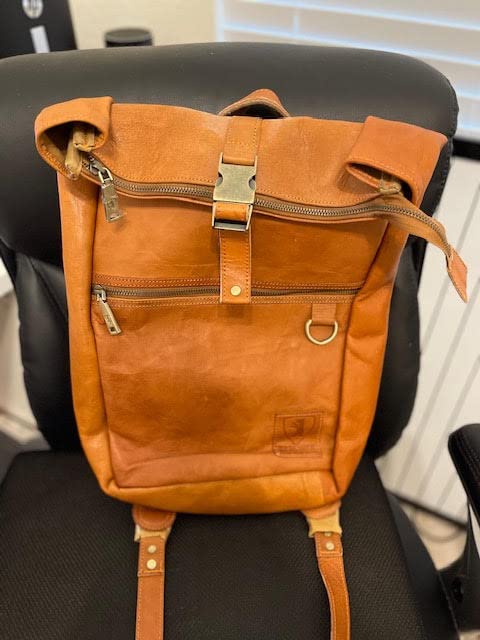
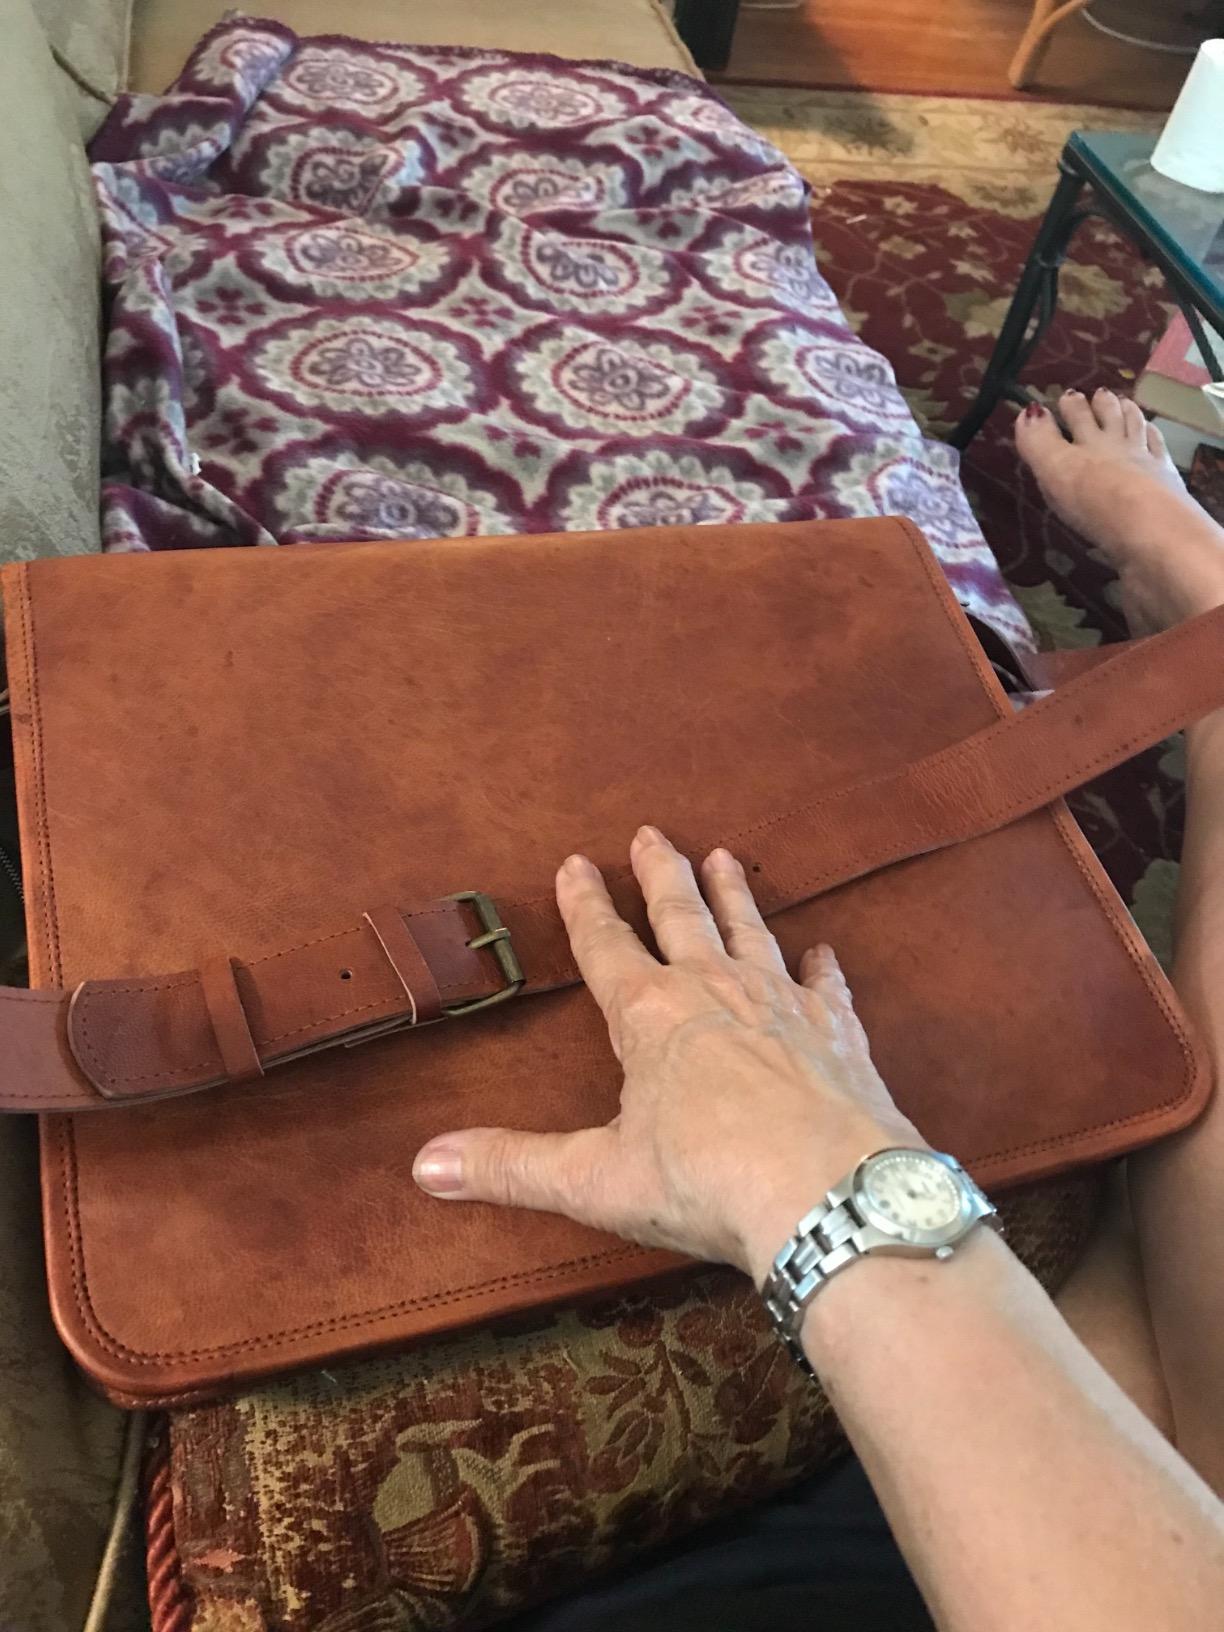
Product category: bag
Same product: no